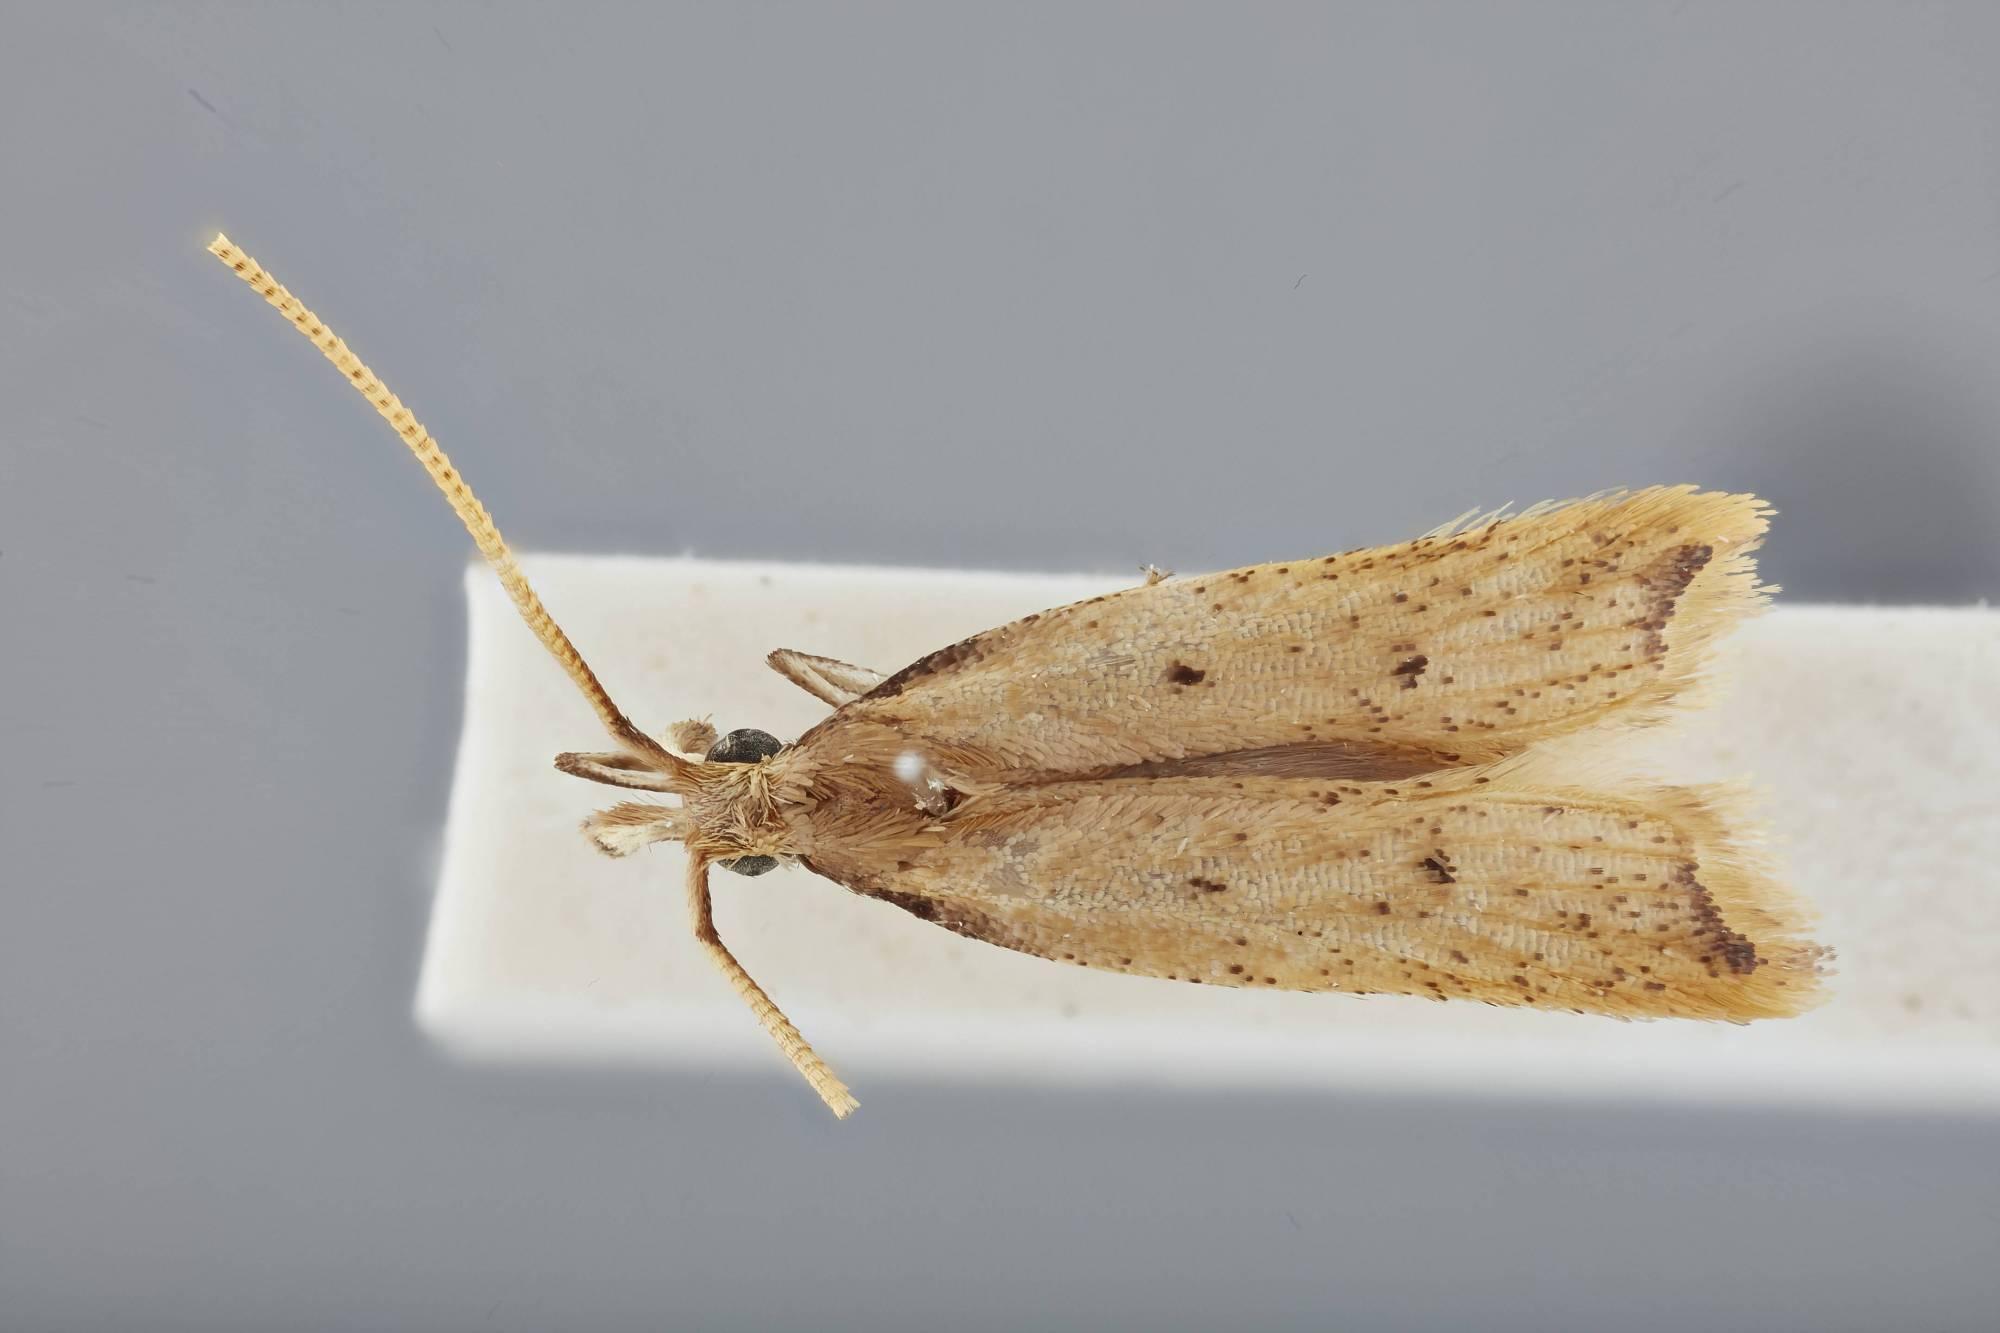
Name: Frisilia tricrosura
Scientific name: Frisilia tricrosura Wu & Park, 1999
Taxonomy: Animalia, Arthropoda, Insecta, Lepidoptera, Glossata, Lecithoceridae, Lecithocerinae
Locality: Kanneliya, 200', blacklight, Galle, Sri Lanka
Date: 15 Oct 1975 to 17 Oct 1975